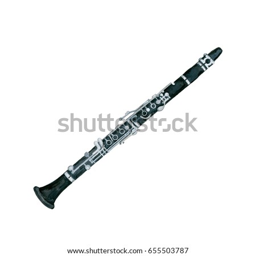
a realistic drawn clarinet , hand painted with gouache .